Christmas cracker

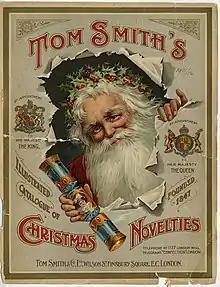
Catalogue for Tom Smith's Christmas Novelties from 1911

Crackers are traditionally pulled during Christmas dinner or at Christmas parties. One version of the cracker ritual holds that the person who ends up with the larger end of cracker earns the right to keep the contents of the cardboard tube. Sometimes, each participant retains ownership of their own cracker and keeps its contents regardless of the outcome. Christmas crackers traditionally contain a colourful crown-shaped hat made of tissue paper, a small toy, a plastic model, or a trinket, and a small strip of paper with a motto, a joke, a riddle, or a piece of trivia. The paper hats, with the appearance of crowns, are usually worn at Christmas dinner. The tradition of wearing festive hats is believed to date back to Roman times and the Saturnalia celebrations, which also involved decorative headgear.